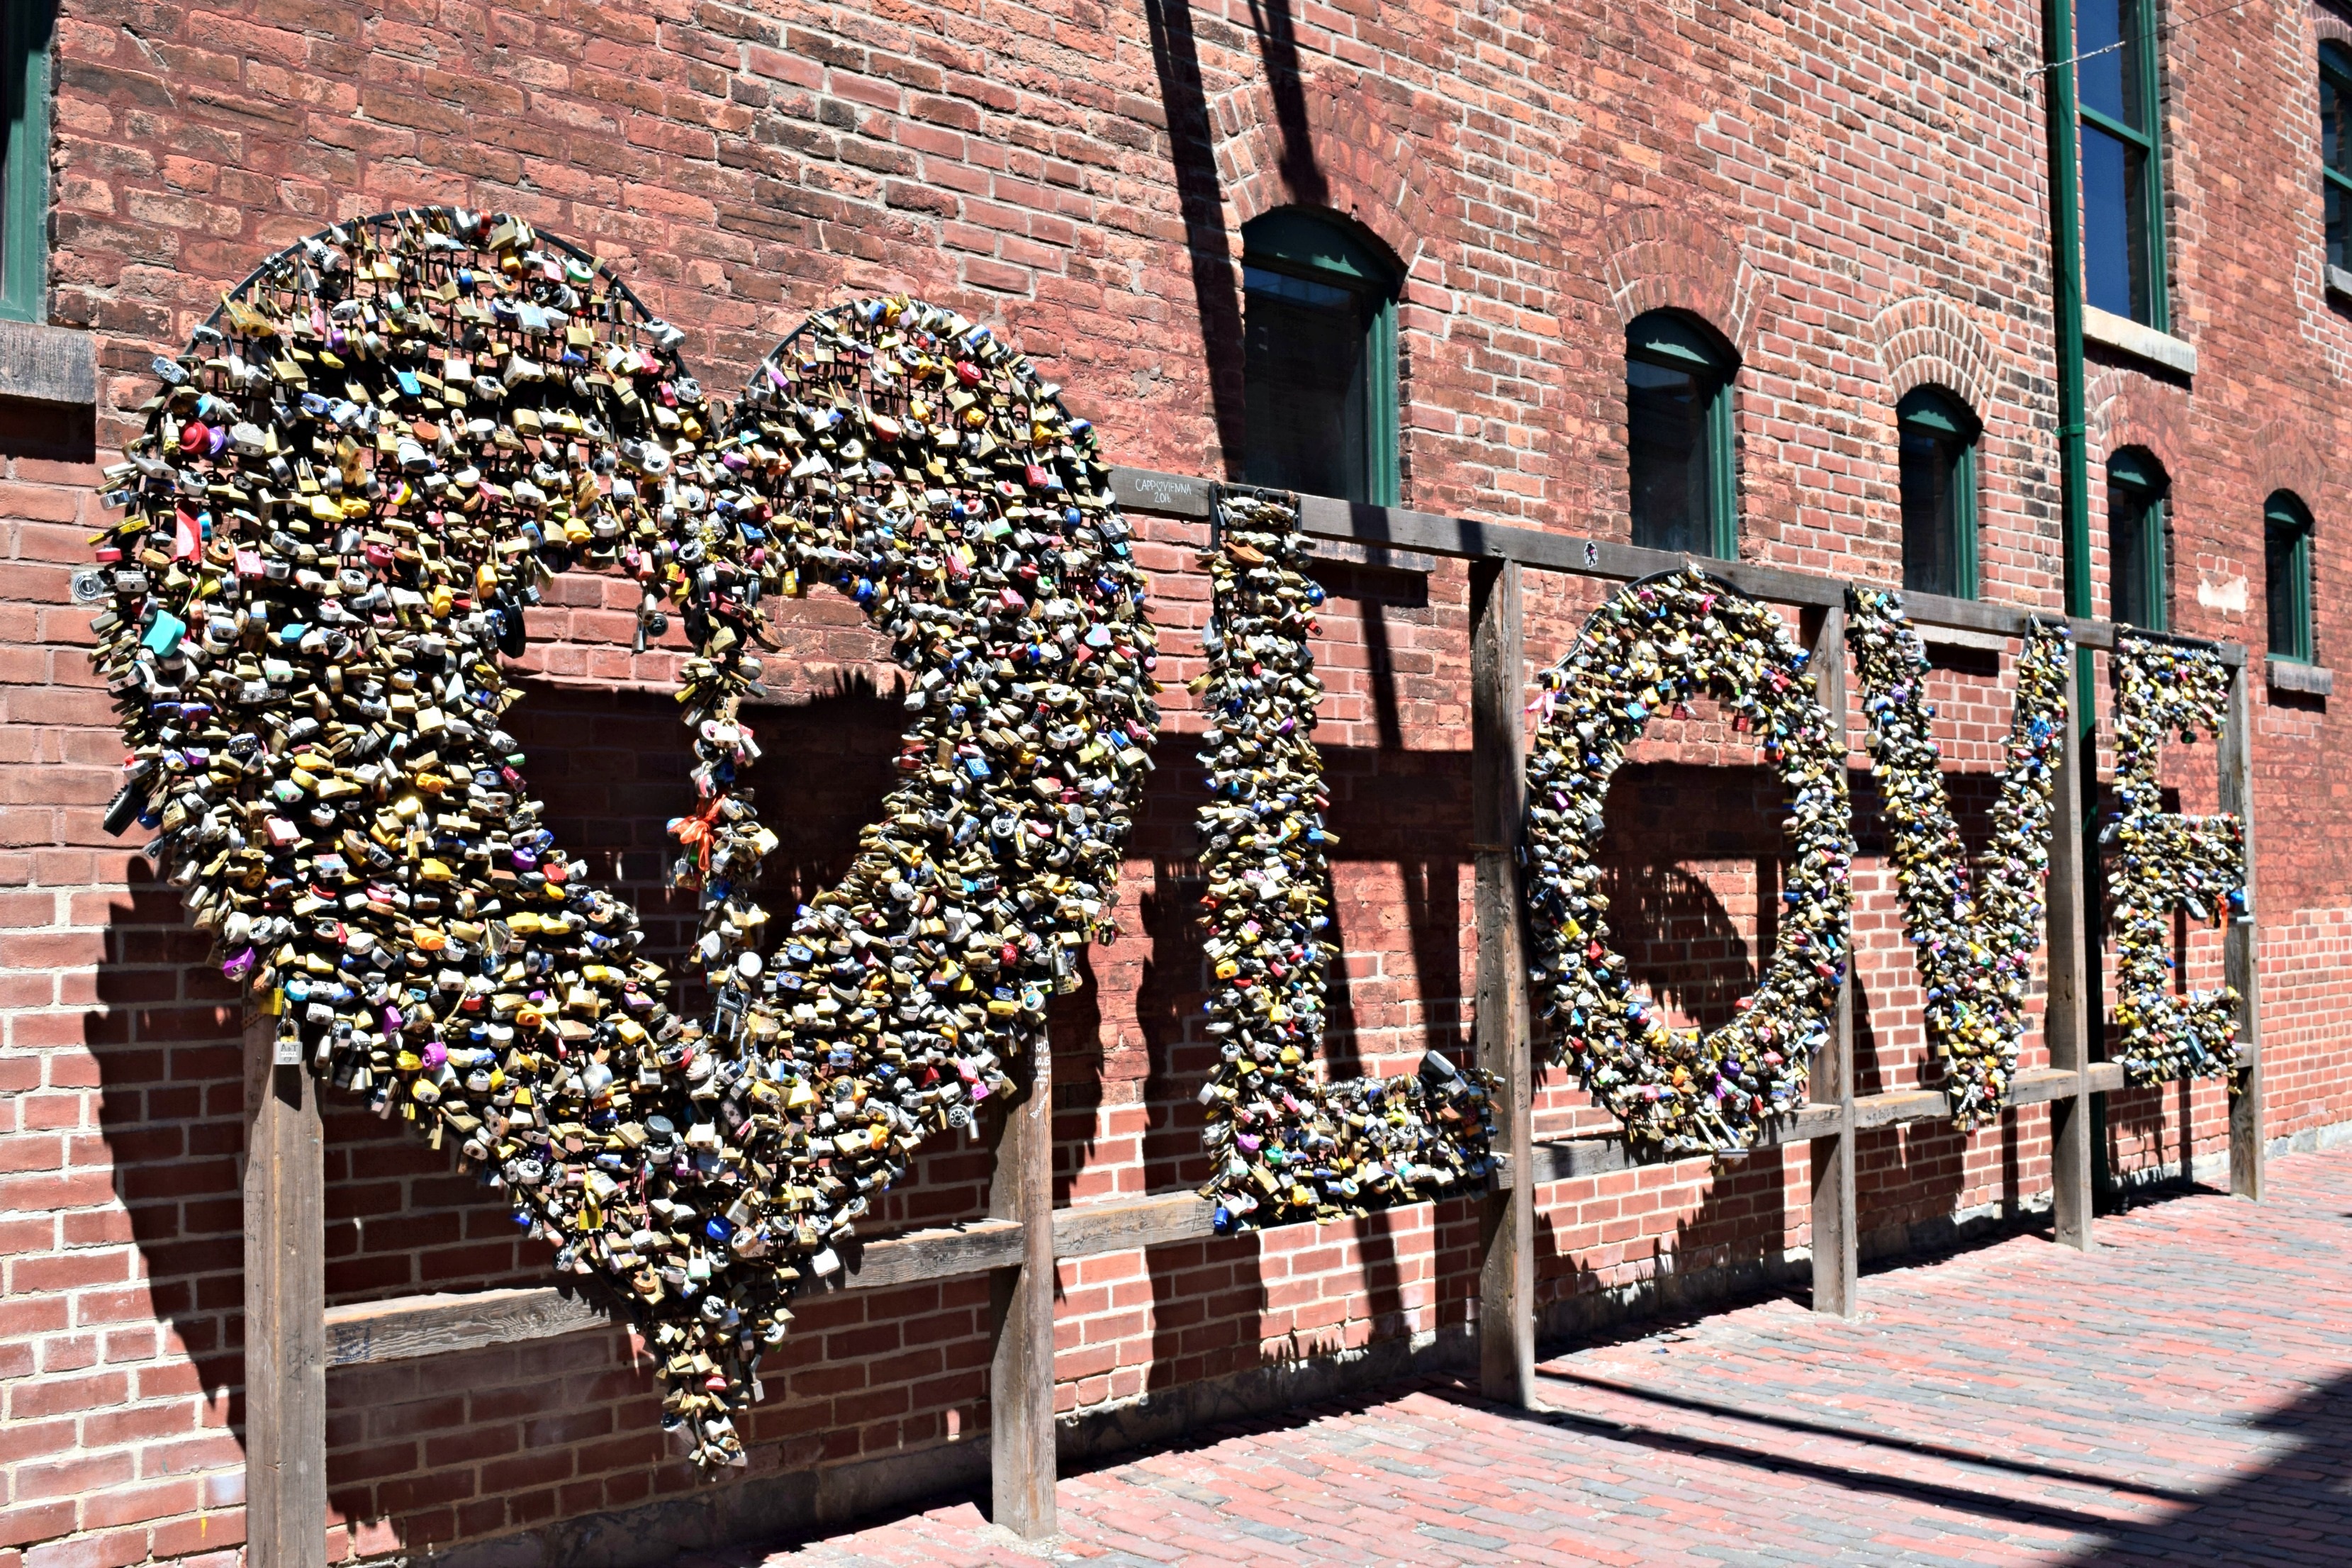
people, road, street, vacation, travel, love, spring, color, art, temple, canada, photograph, image, ontario, toronto, locks, destination, urban area